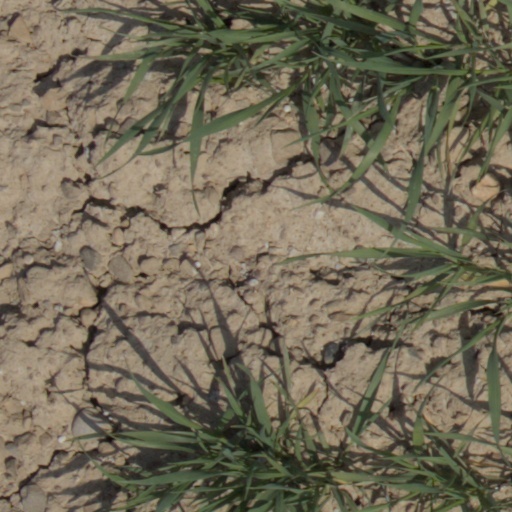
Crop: wheat